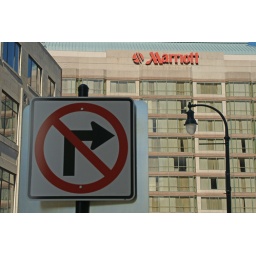
no-right-turn sign in the park across the street from the Marriott in downtown Durham, NC (2008)